Southern viscacha

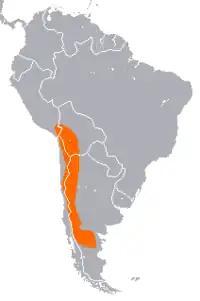
Range of the southern viscacha.

The southern viscacha is native to the mountainous parts of western Argentina, southern Peru, western and central Bolivia, and northern and central Chile. It lives among rocks and around crags where the vegetation is sparse. Its elevation range is about above sea level.